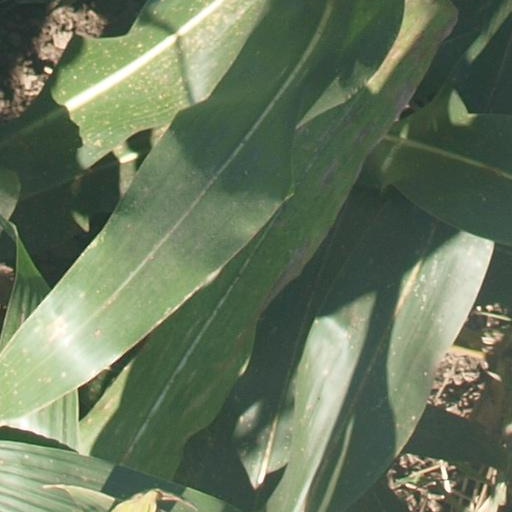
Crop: maize; corn